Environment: real
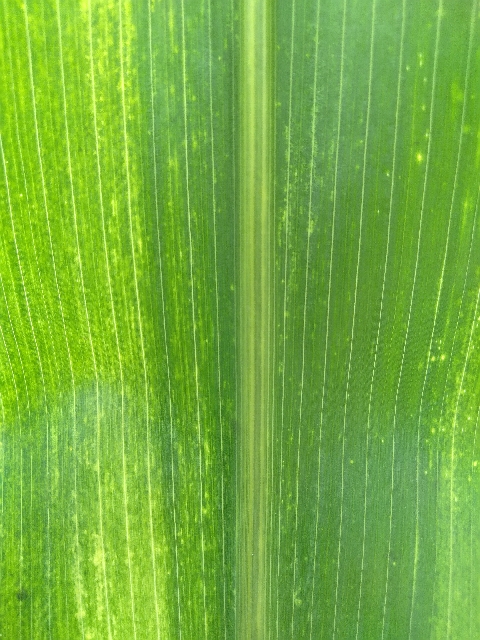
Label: lethal_necrosis